Kronstad Hovedgård

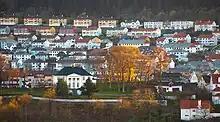
Kronstad Hovedgård in Årstad

The farm of "Kronstad", then named "Hunsstadir", later "Honstad" and "Hunstad", was established in the 12th century. It belonged to the monastery of Nonneseter. Vincens Lunge took over the farm in 1528. From 1685 to 1693, the manor belonged to Jørgen Thormøhlen, a merchant, shipowner, slave trader and industrialist. In 1705, vicar of Bergen Cathedral Anders Bruun purchased the manor and renamed it "Cronstad". Christian Gerhard Ameln, a merchant, purchased it in 1781, constructing several new buildings and clearing the fields. Ameln also constructed a new one-floored manor house.